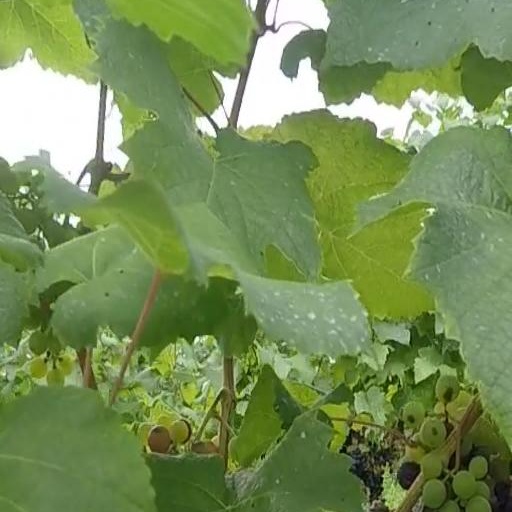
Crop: grape